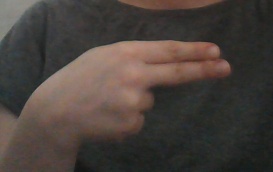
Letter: ain